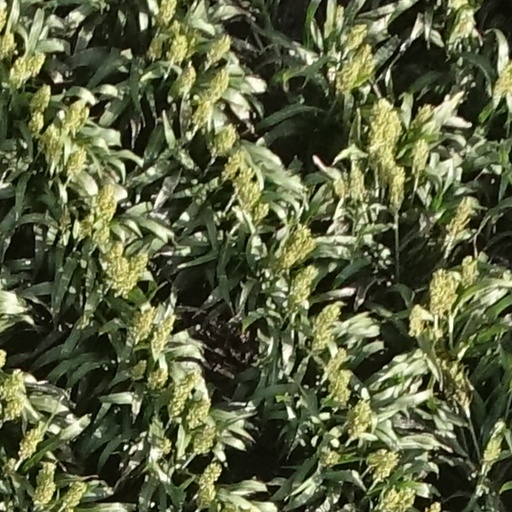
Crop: sorghum